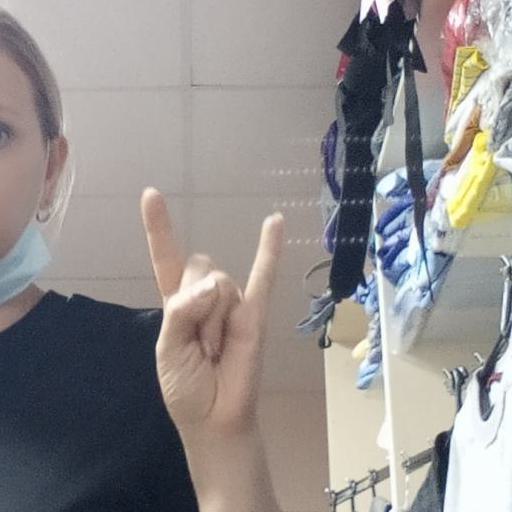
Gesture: rock